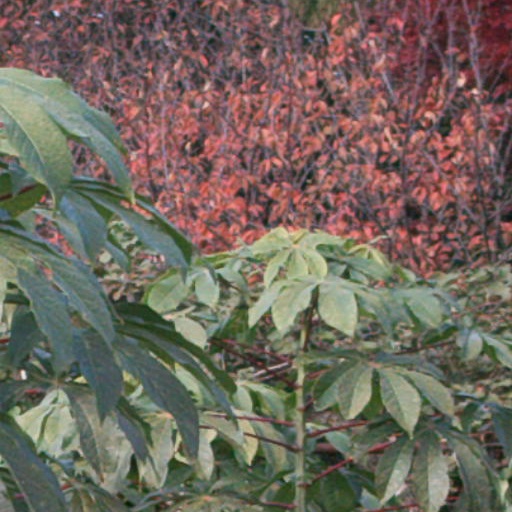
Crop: cassava